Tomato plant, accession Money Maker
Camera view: horizontal (90 deg, fisheye); turntable rotation: 30 degrees
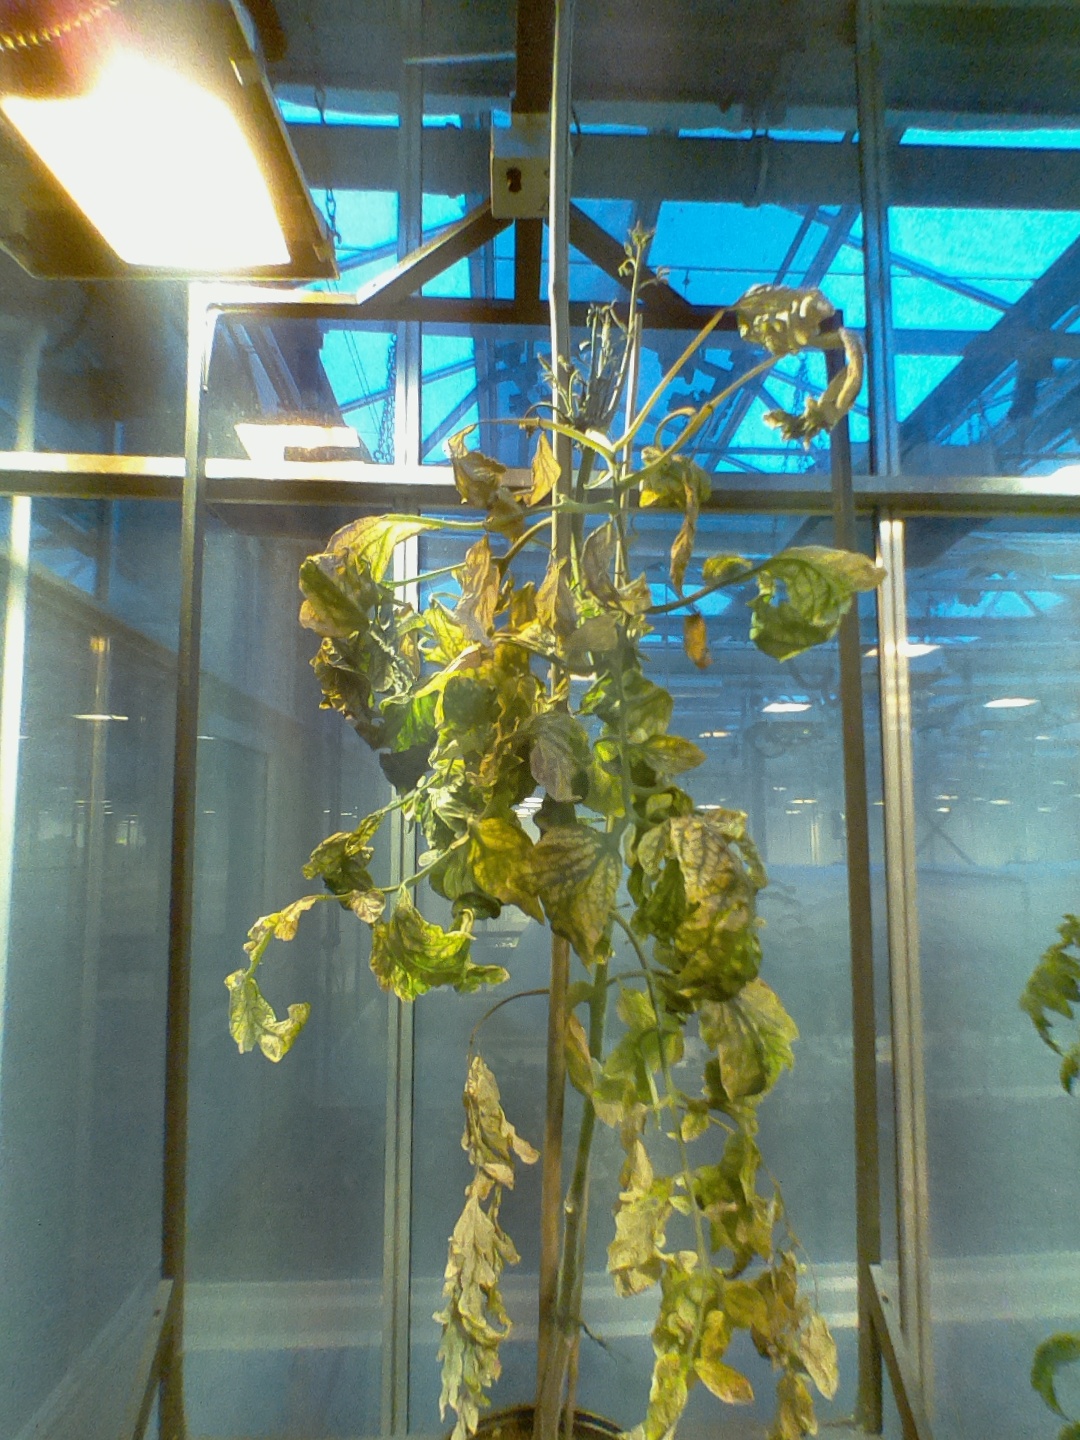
BBCH growth stage 51: First inflorence visible, visible closed flower bud